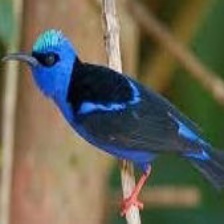
Species: RED LEGGED HONEYCREEPER
Scientific name: CYANERPES CYANEUS